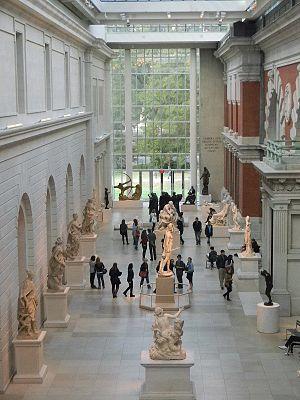
Metropolitan museum of Art, galerie des sculpteurs 2012